Daniel Van Buyten

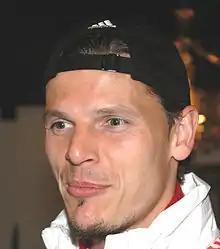
Van Buyten in 2013

Daniel Van Buyten (born 7 February 1978) is a Belgian former footballer who played as a centre back. Nicknamed "Big Dan", Van Buyten was known for his uncompromising style of play, exploiting both his physical strength and aerial ability.